Tianlai experiment

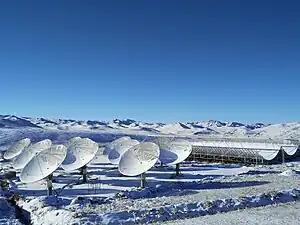
Tianlai Arrays

The Tianlai experiment is a radio astronomy experiment run by the National Astronomical Observatories, Chinese Academy of Sciences (NAOC). Its aim is to develop the key techniques of intensity mapping observation for the redshifted 21cm line of neutral hydrogen, in order to probe the large-scale structure, and to detect and measure the dark energy using baryon acoustic oscillations (BAO). The experiment is currently at a pathfinder stage, two pathfinder interferometric imaging radio telescope arrays have been built for this experiment. These are the cylinder array and the dish array. In the full scale stage, the experiment is expected to measure the large scale structure, and use the BAO feature to detect the dark energy